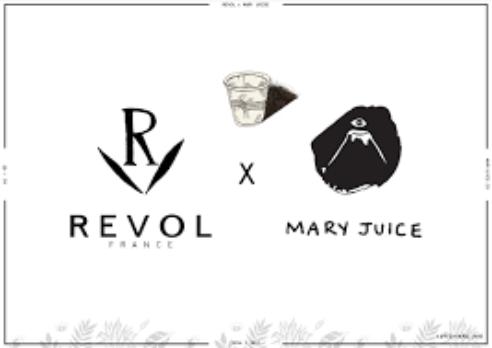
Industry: Necessities